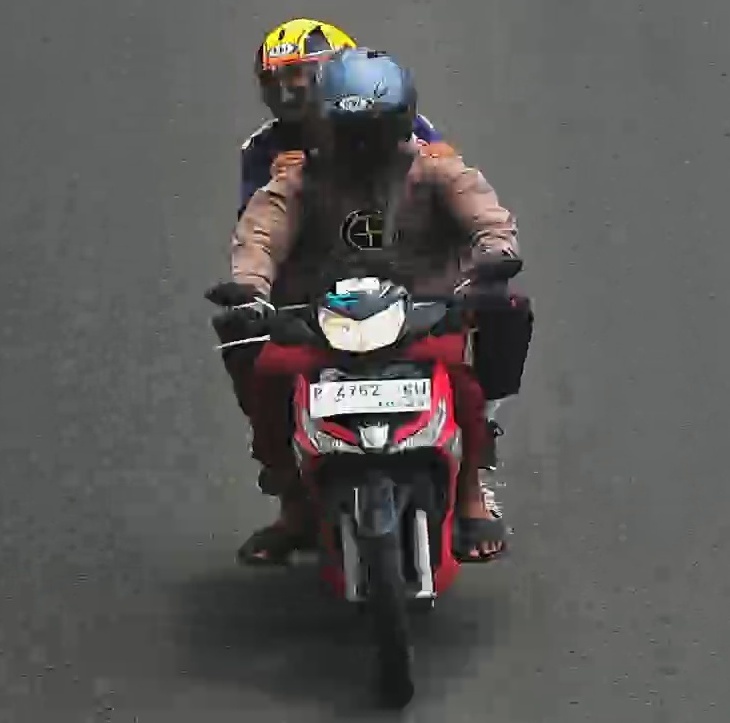
person-with-helmet: 2
person-without-helmet: 0